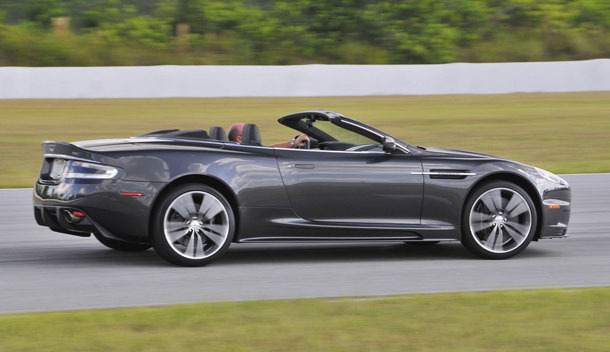
Car model: 2012 Aston Martin Virage Convertible